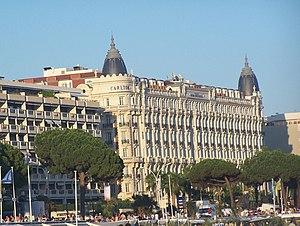
L’hôtel InterContinental Carlton Cannes est un palace construit en 1911 situé au bord de la mer Méditerranée sur la Croisette à Cannes en France. Il est classé monument historique.